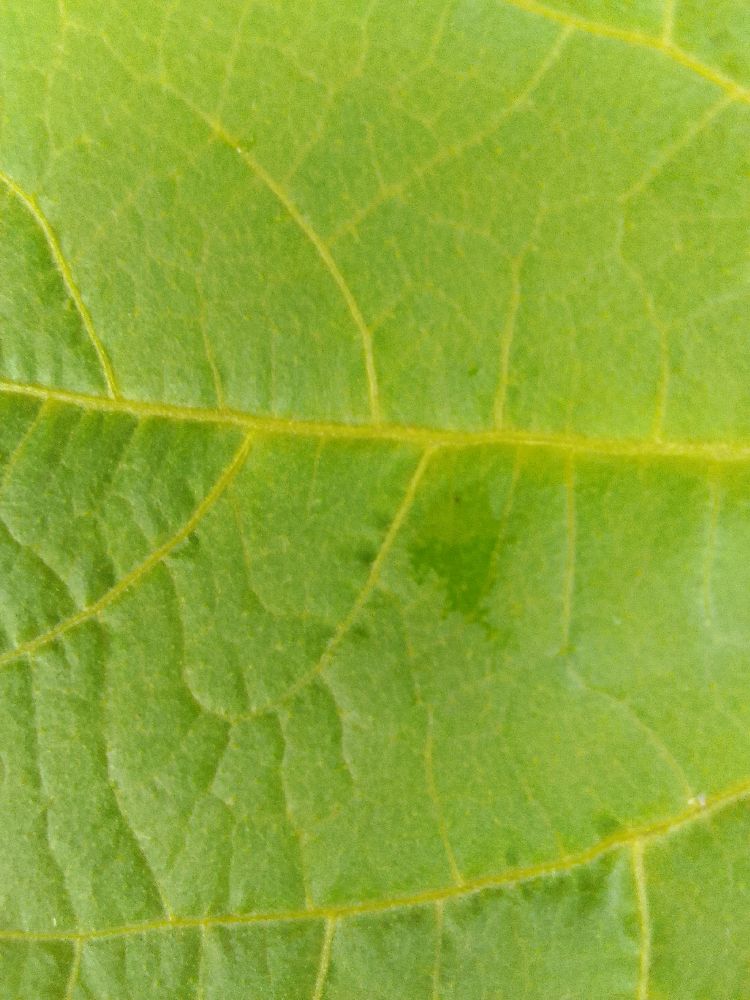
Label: healthy